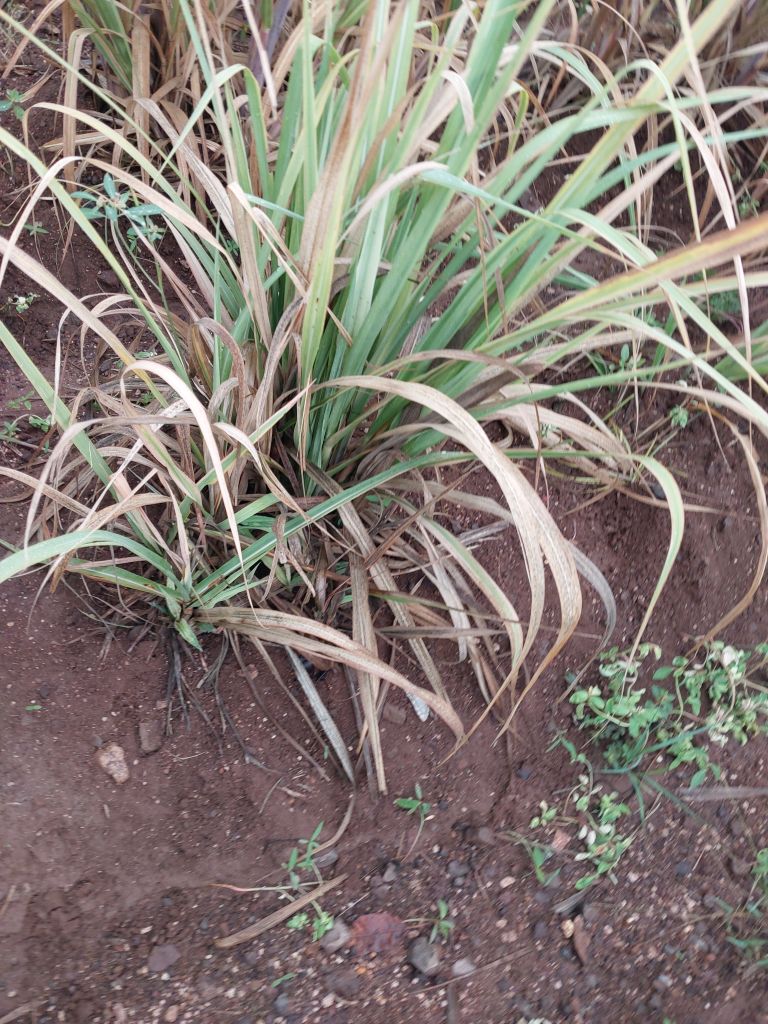
Label: Grassy shoot